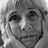
Emotion: sad